Marchande de modes

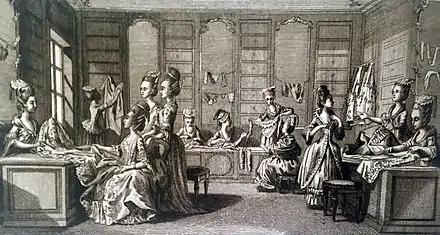
"La Marchande de modes", 1769 engraving by Jacques Renaud Benard

Marchande de modes was a French Guild organisation for women fashion merchants or milliners, normally meaning ornaments for headdresses, hats and dresses, within the city of Paris, active from August 1776 until 1791. It played a dominating role within the commercial life and fashion industry of France during the last decades prior to the French Revolution. One of the most famous members was Rose Bertin.